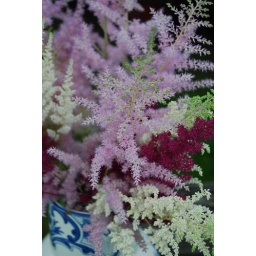
Photo of Astilbe in a blue &amp;amp; white pitcher in Colchester CT.